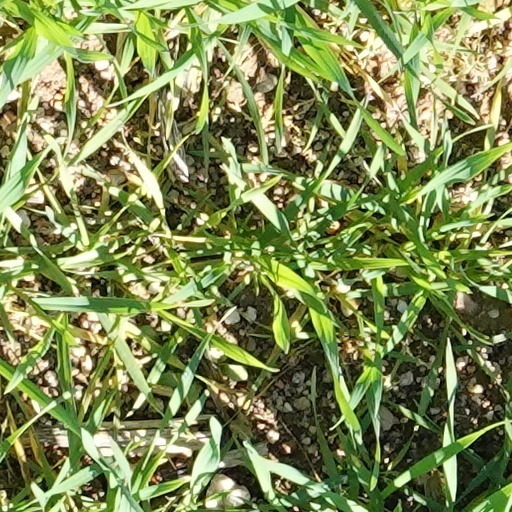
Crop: wheat